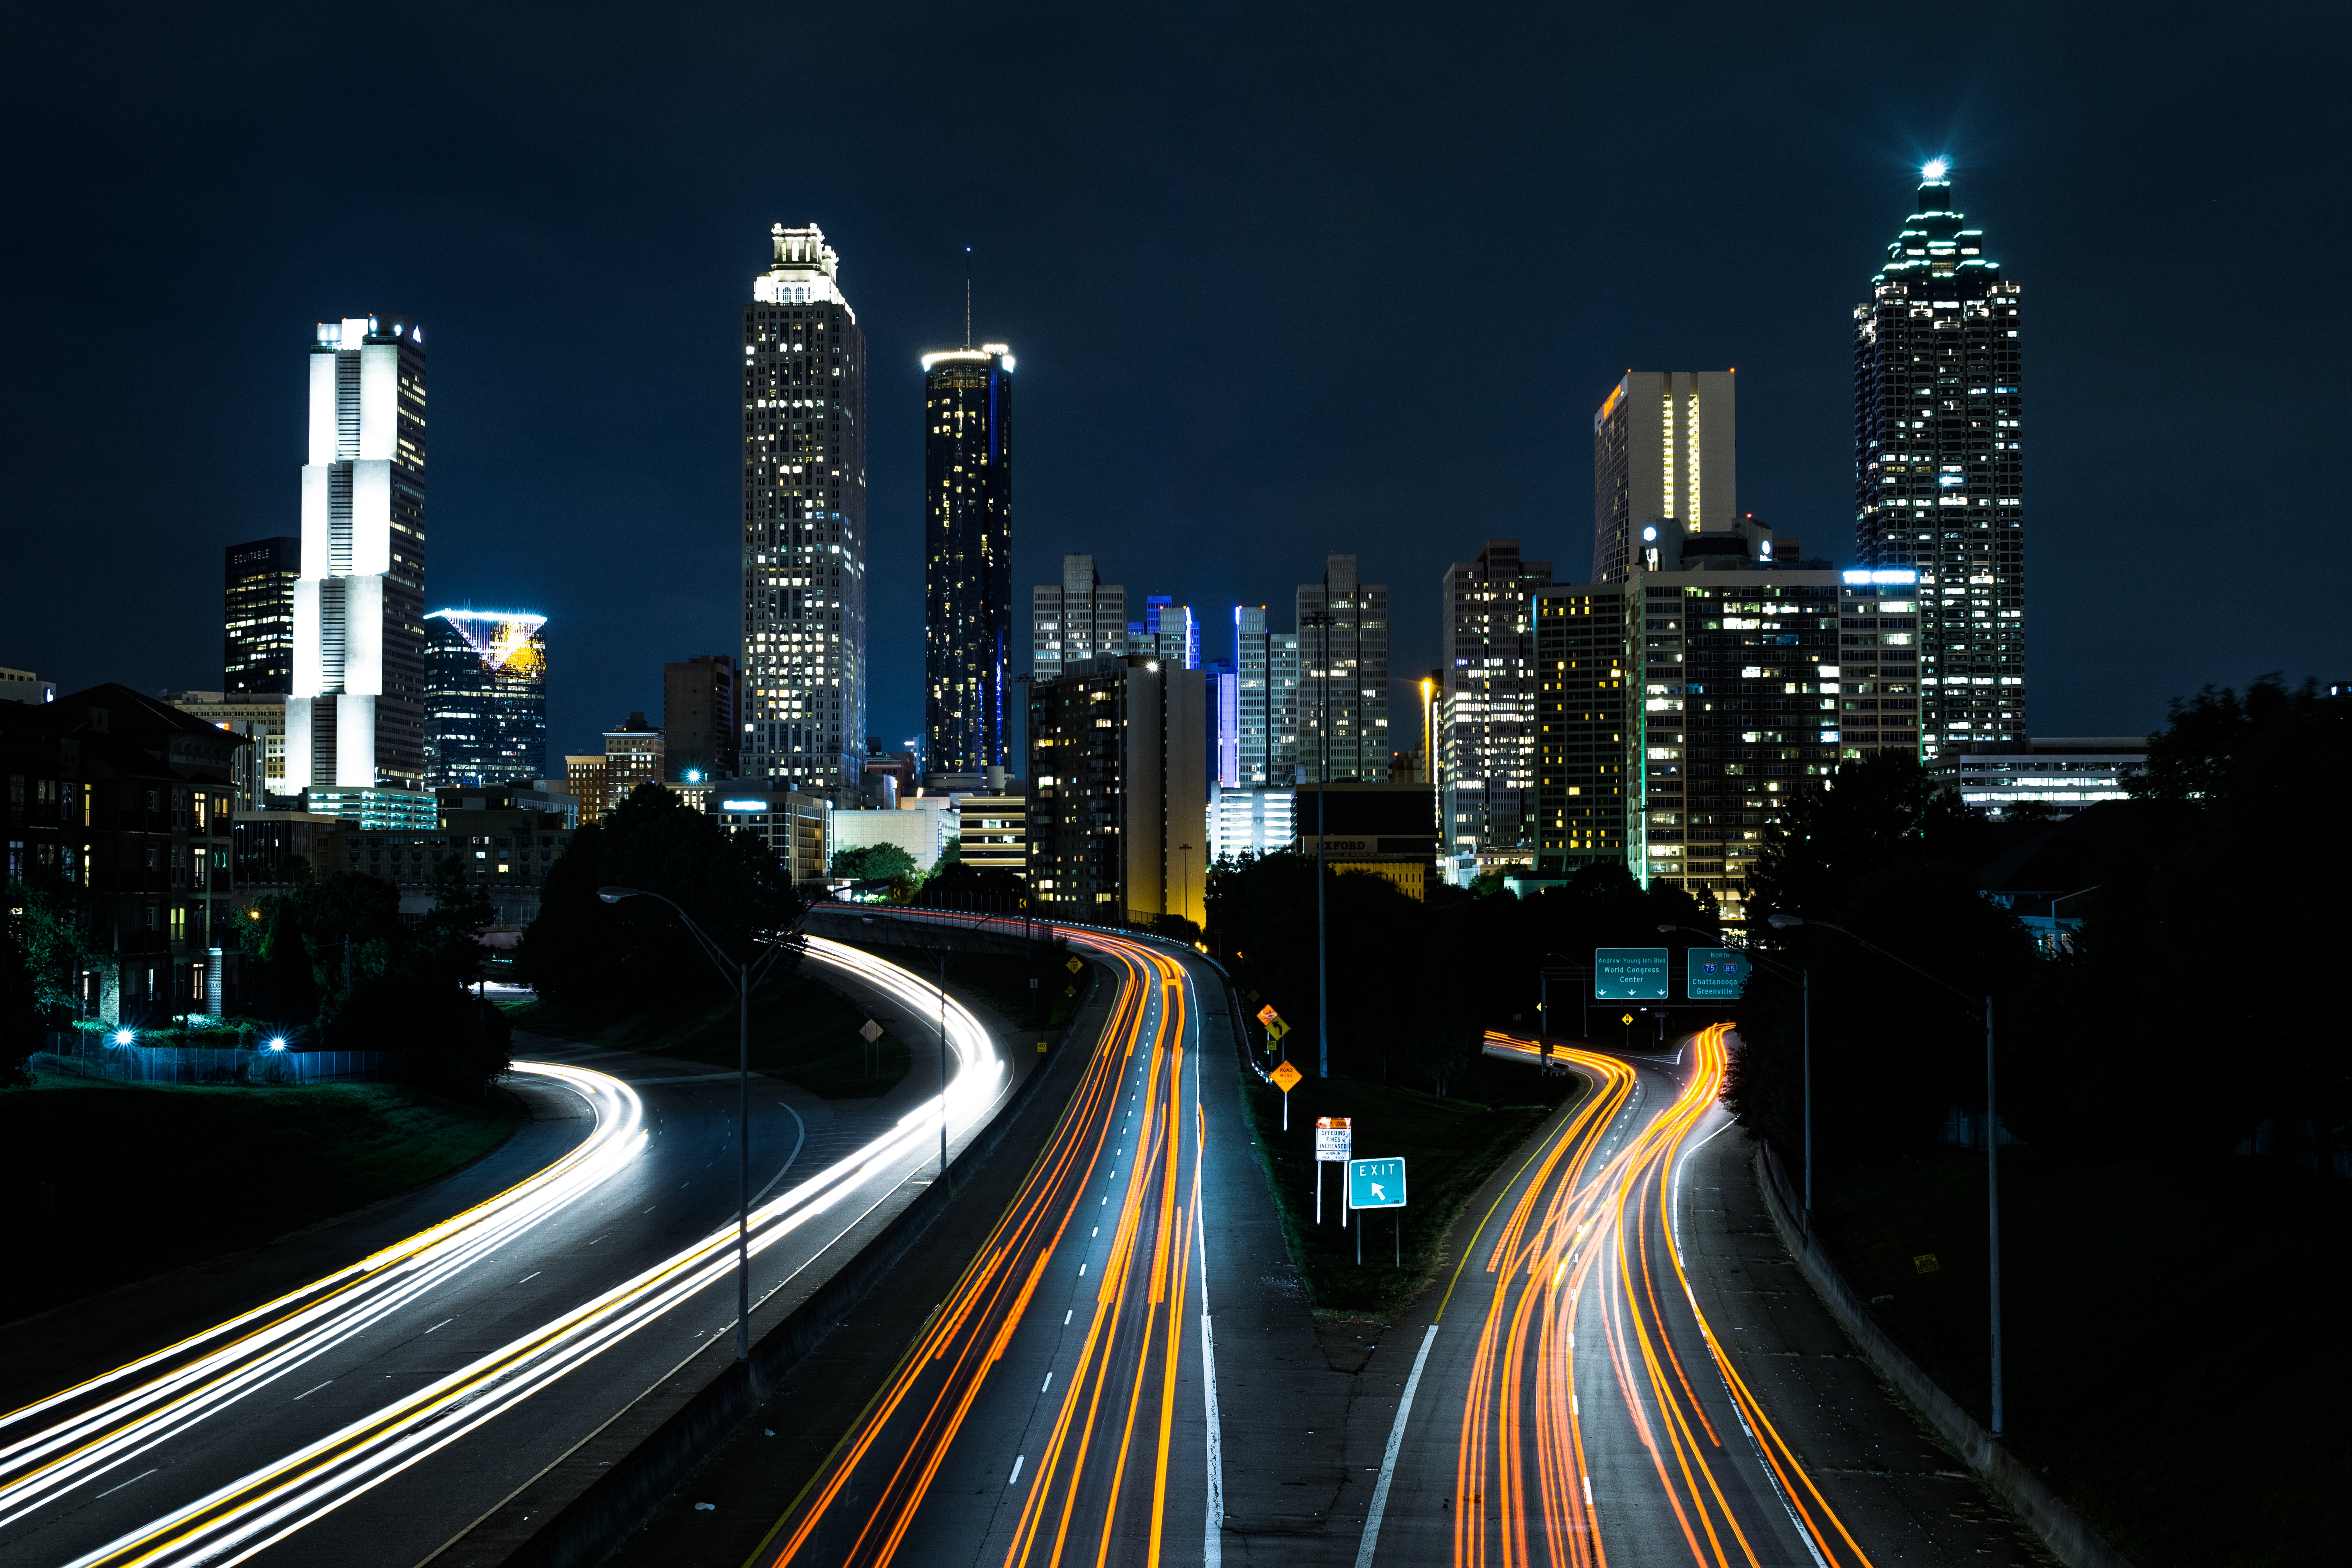
horizon, skyline, traffic, night, city, skyscraper, cityscape, downtown, dusk, evening, metropolis, urban area, human settlement, metropolitan area